Doug Ardito

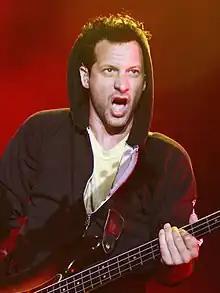
Ardito performing in 2011

Douglas John Ardito (born March 10, 1971) is an American musician who was a member and played guitar as well as bass guitar for the band Puddle of Mudd. He is a Fender Musical Instruments endorsed artist.